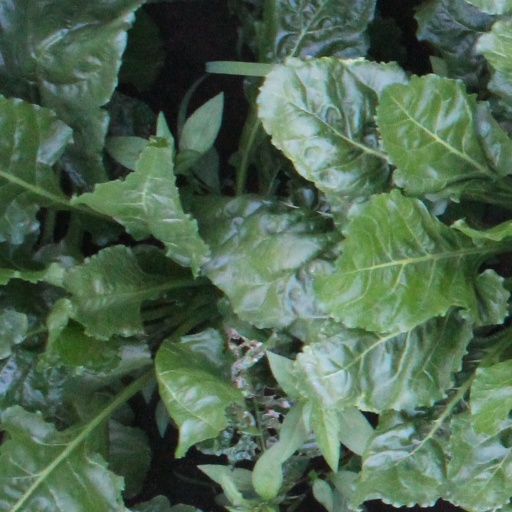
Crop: sugar beet